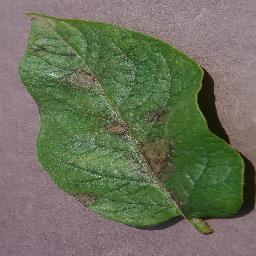
Label: Potato___Late_blight